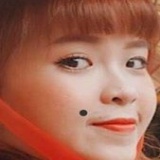
diễn viên Thúy Kiều Faptv